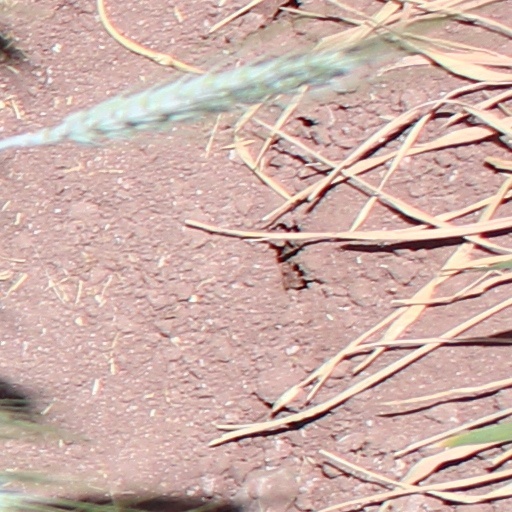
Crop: wheat